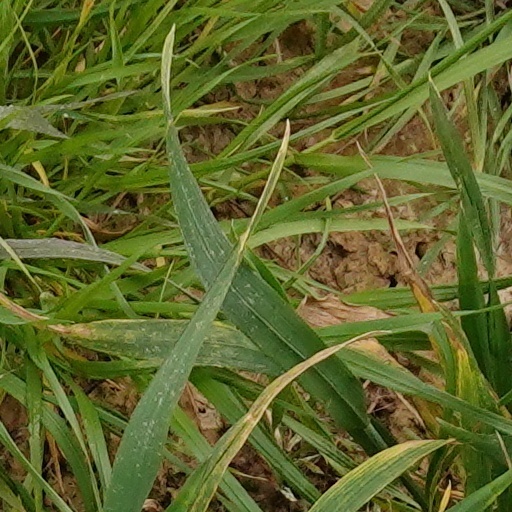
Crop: wheat